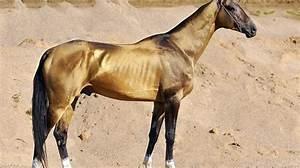
horse